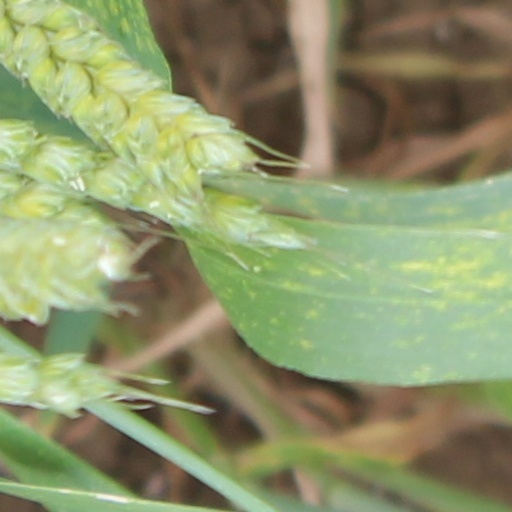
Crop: wheat